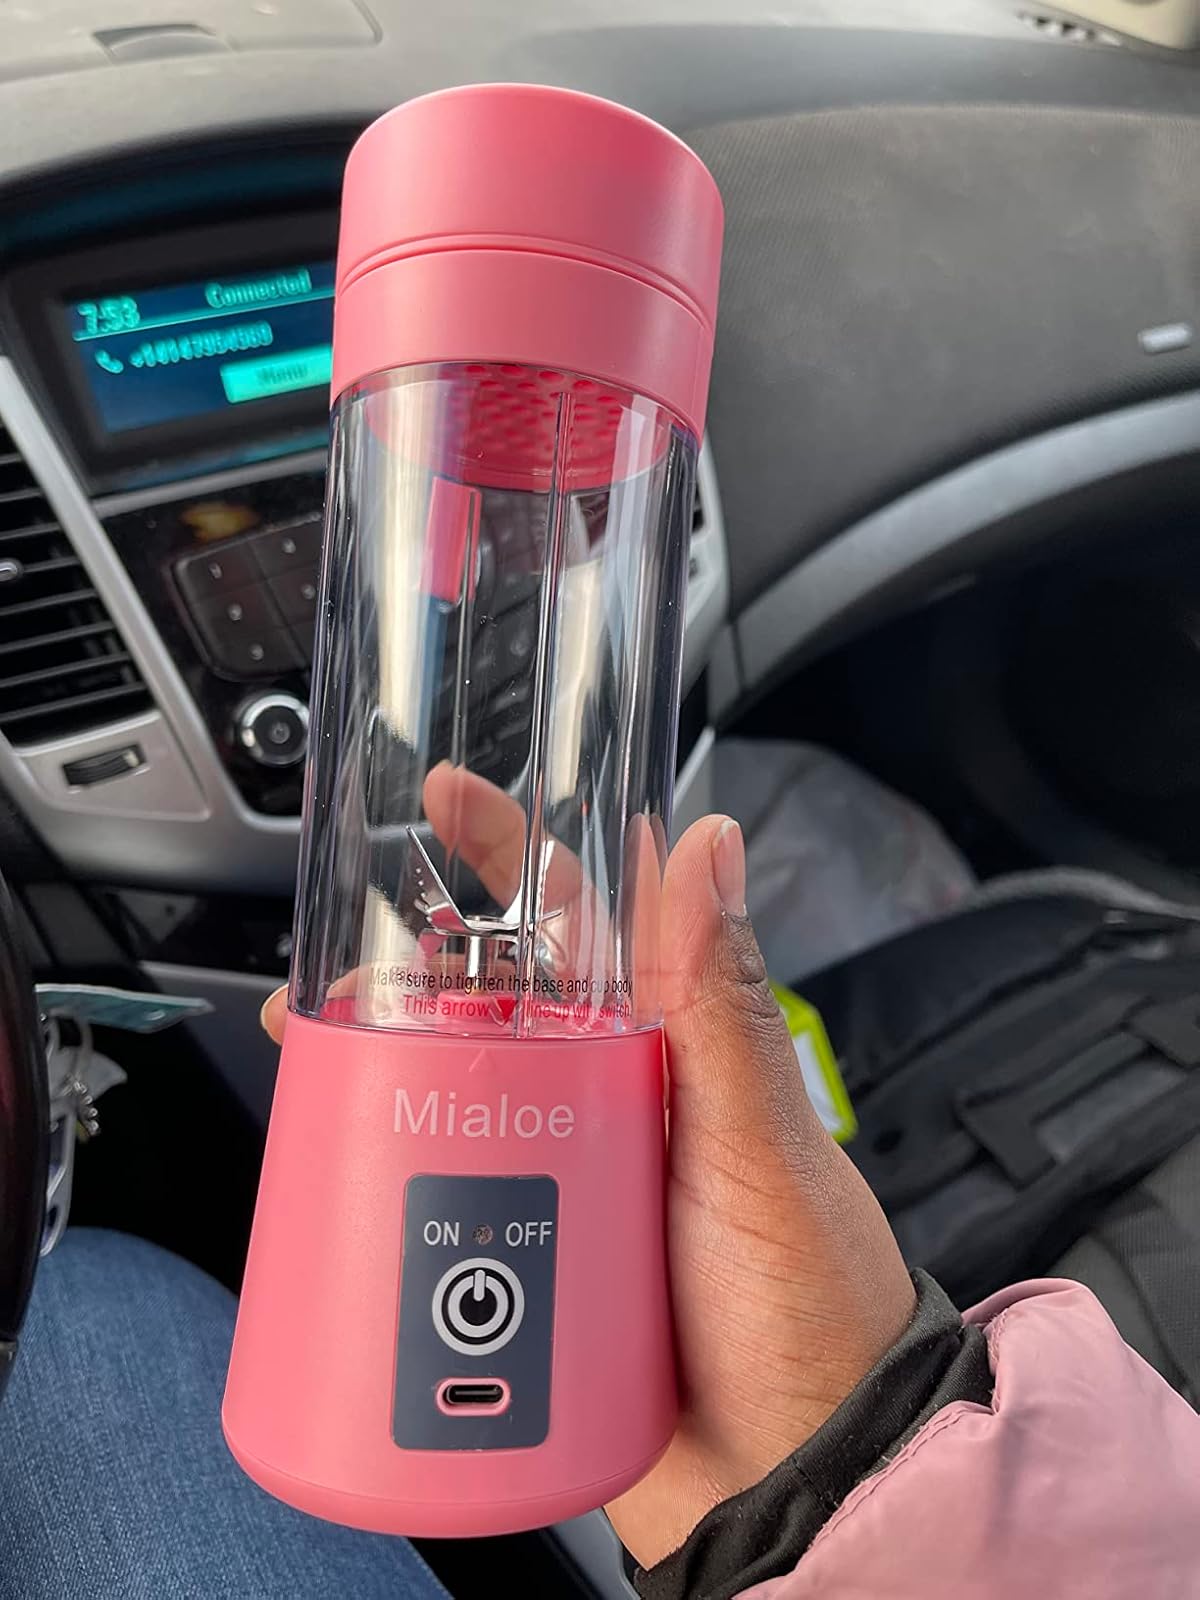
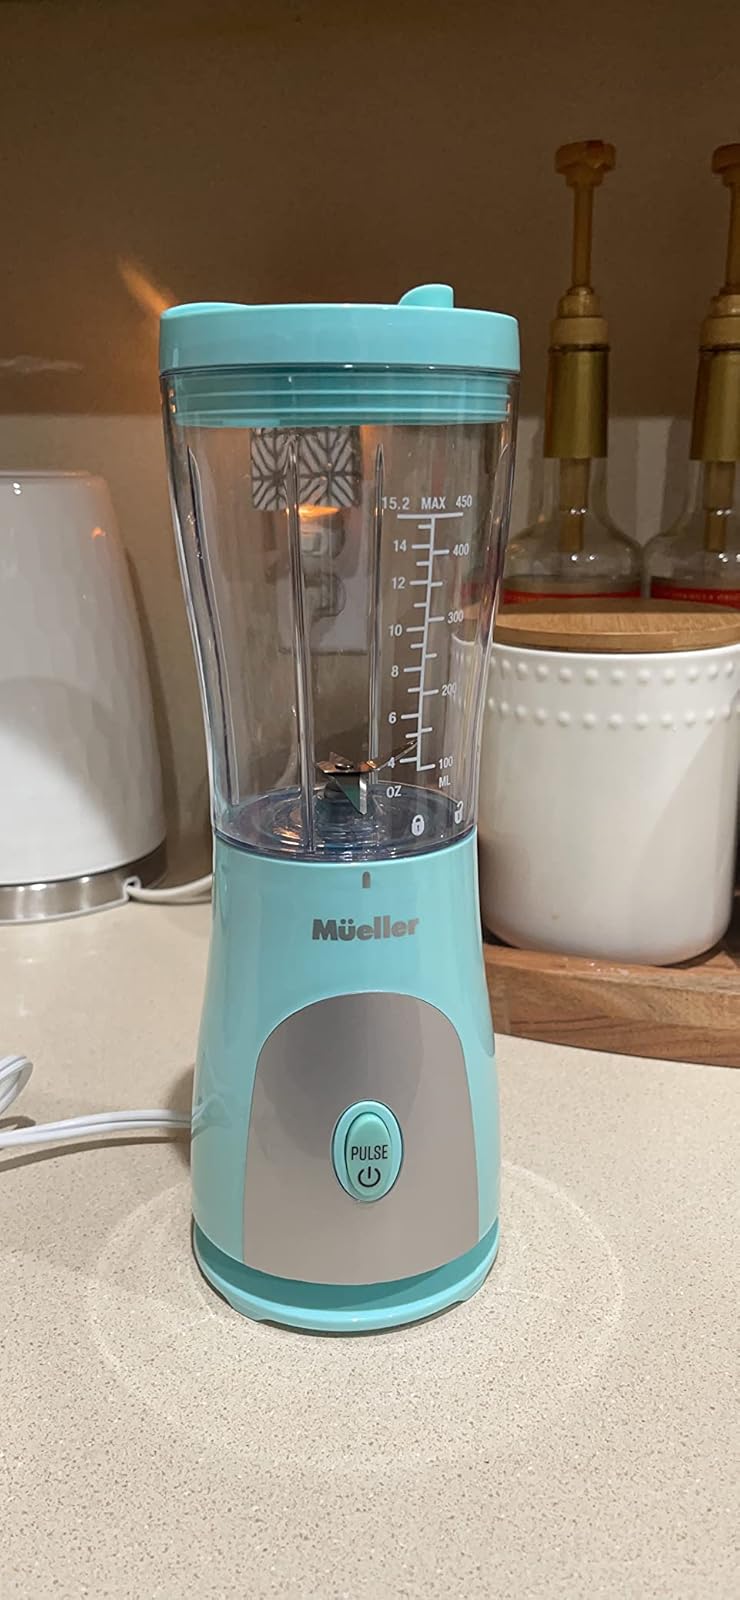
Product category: items_blender
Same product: no